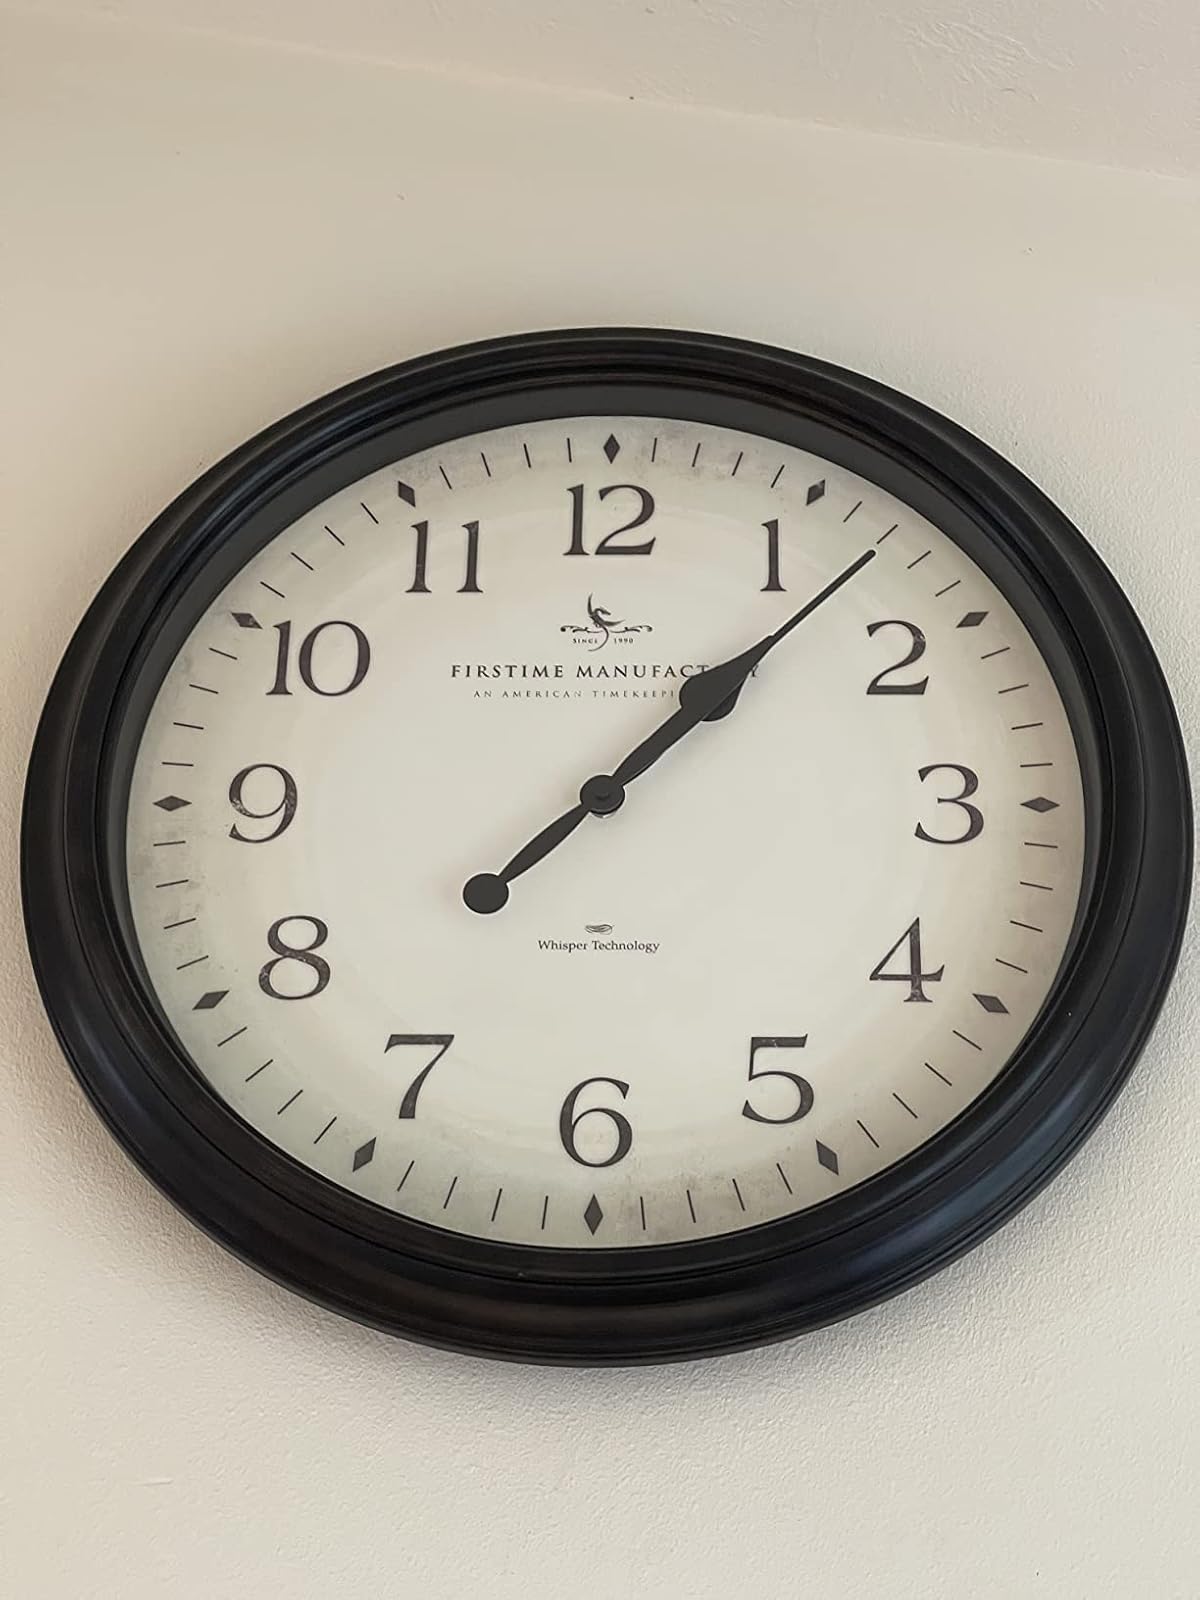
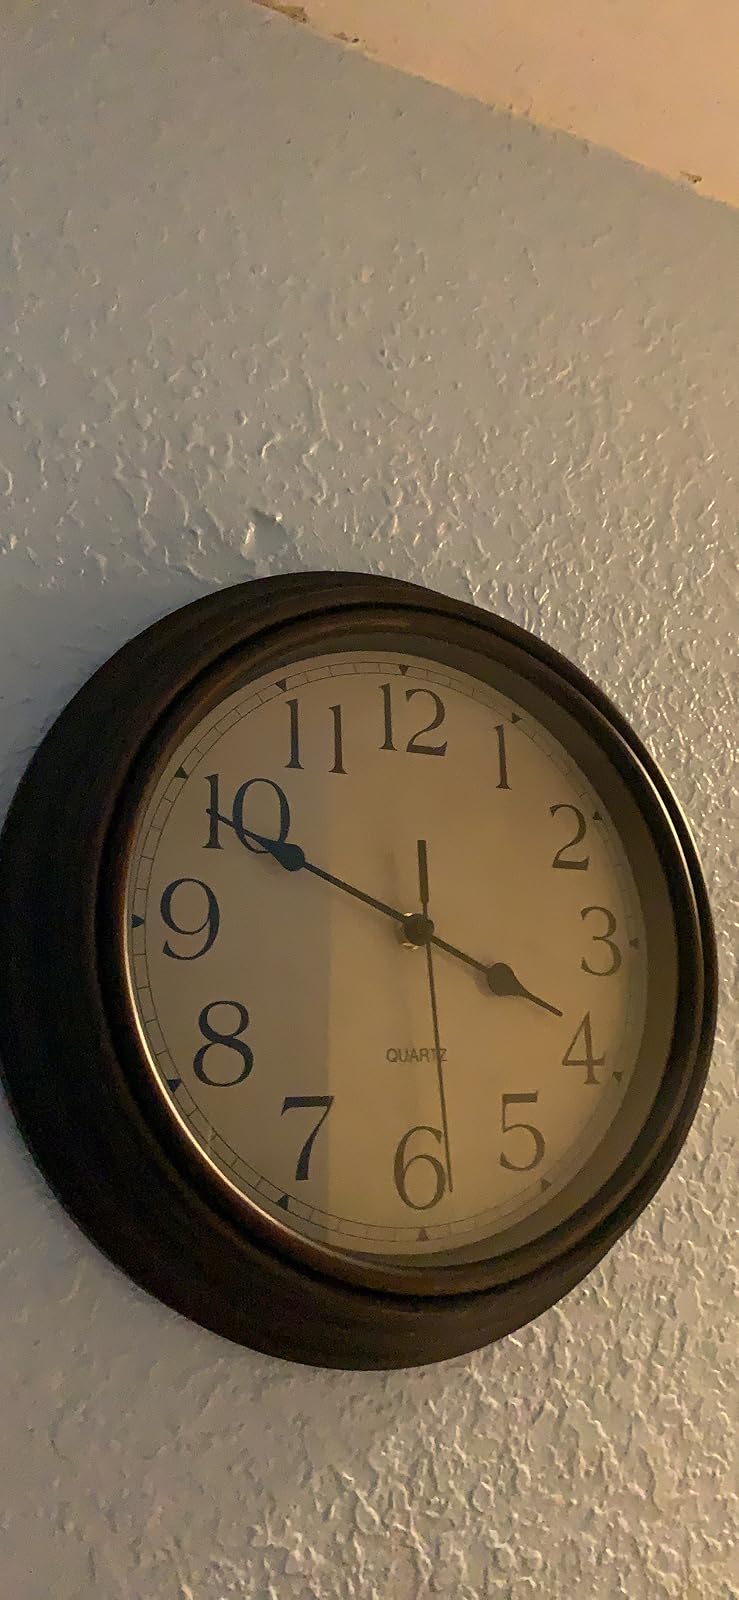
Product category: clock
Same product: no